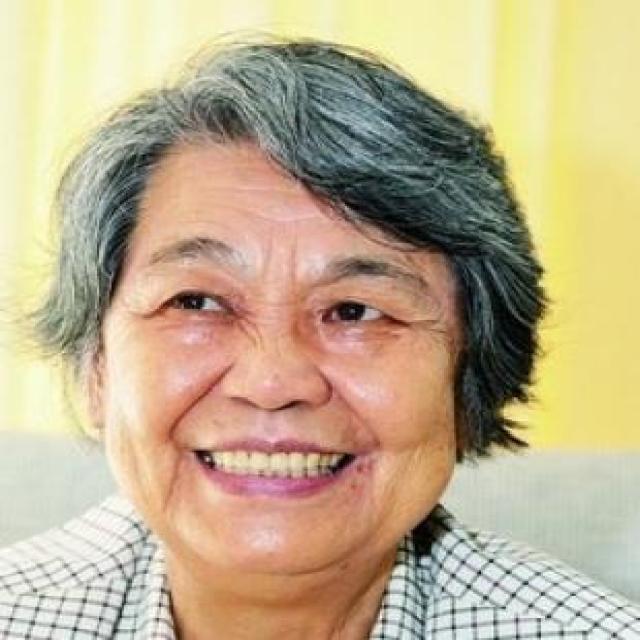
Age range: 65+